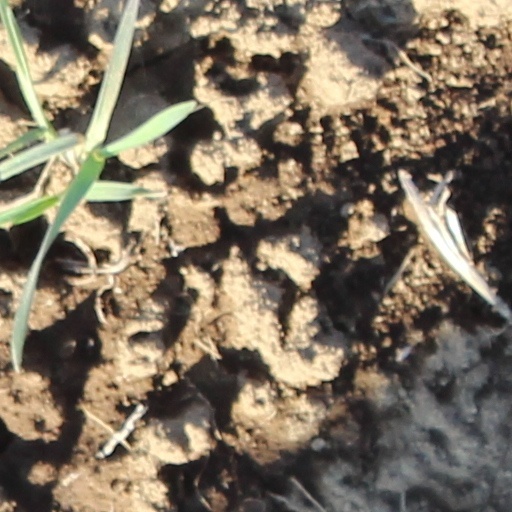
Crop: wheat